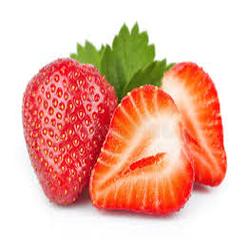
Label: Strawberry